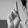
ASL letter: R